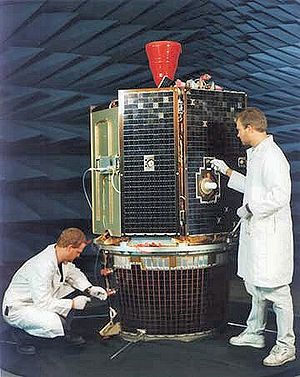
Clementine (rumsonde)
Clementine inden opsendelsen
Clementine var en amerikansk rumsonde, der var et samarbejde mellem NASA og Ballistic Missile Defense Organization. Clementine blev opsendt i 1994 af et ombygget Titanraket. Målet med missionen var at teste materiel og foretage videnskabelige observationer af Månen samt nærjords-asteroiden 1620 Geographos.